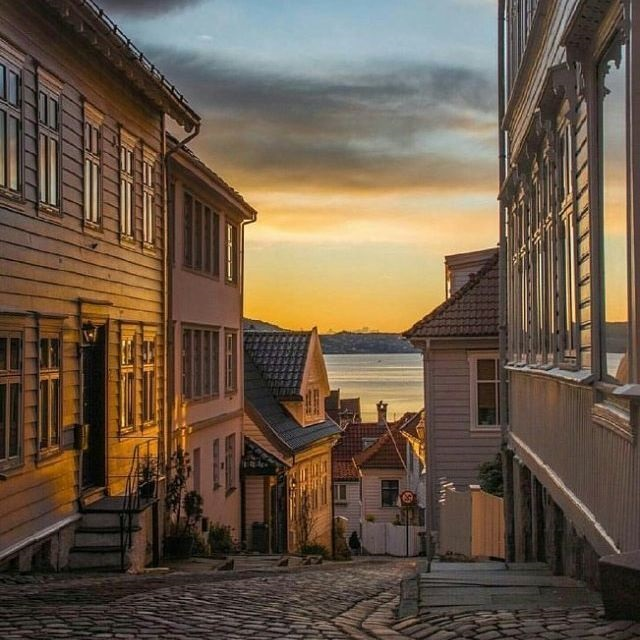
Fire: no
Smoke: no